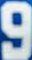
Number: 9